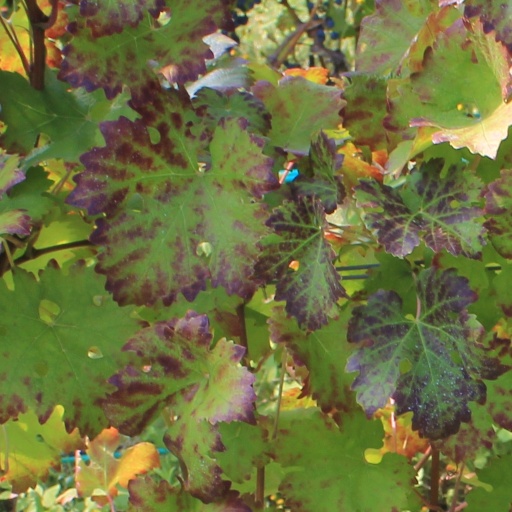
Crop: grape